Iris Hoey

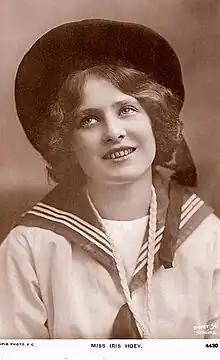
Iris Hoey as a child wearing a sailor suit

In the early part of her career, Hoey alternated performances in straight theatre alongside Beerbohm Tree with musical comedy with George Edwardes; she appeared in minor musical roles in "Les P'tites Michu" and the 1906 revival of "The Geisha".